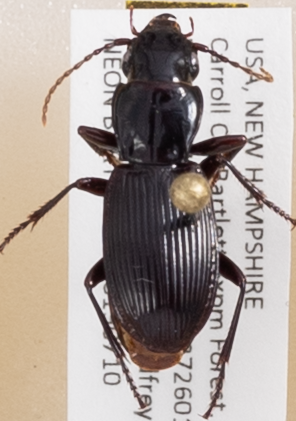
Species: Pterostichus rostratus
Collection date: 2019-07-10
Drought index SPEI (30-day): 0.334
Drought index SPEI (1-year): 1.28
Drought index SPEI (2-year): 0.664